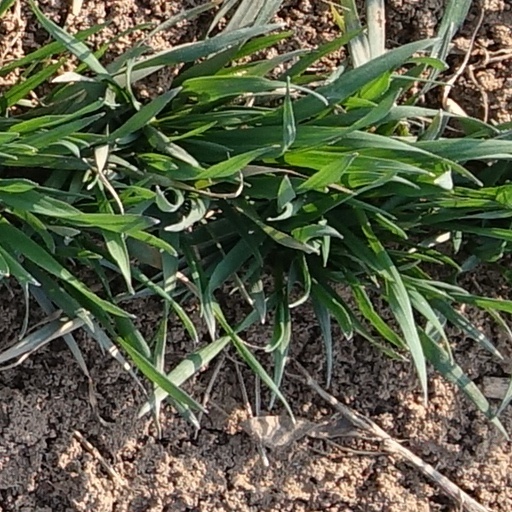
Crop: wheat